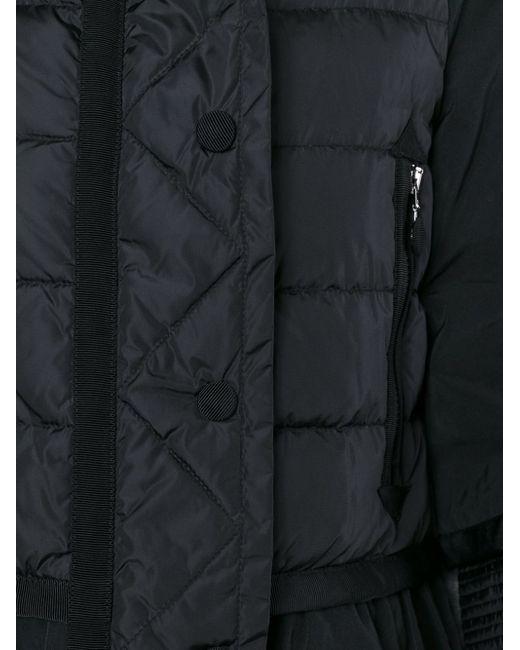
Kurze Daunenjacke Beverley in Schwarz